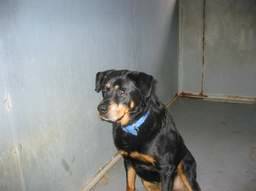
Label: dog